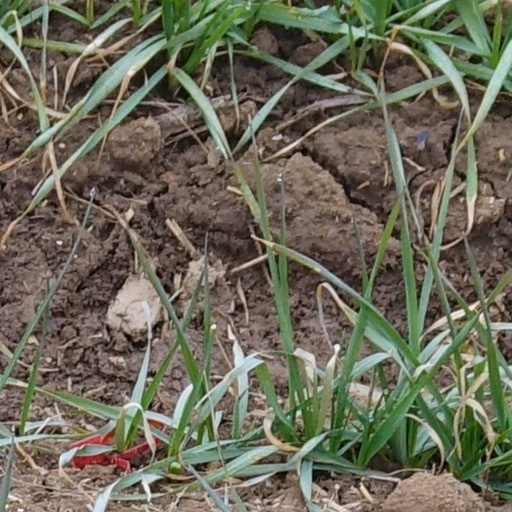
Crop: wheat